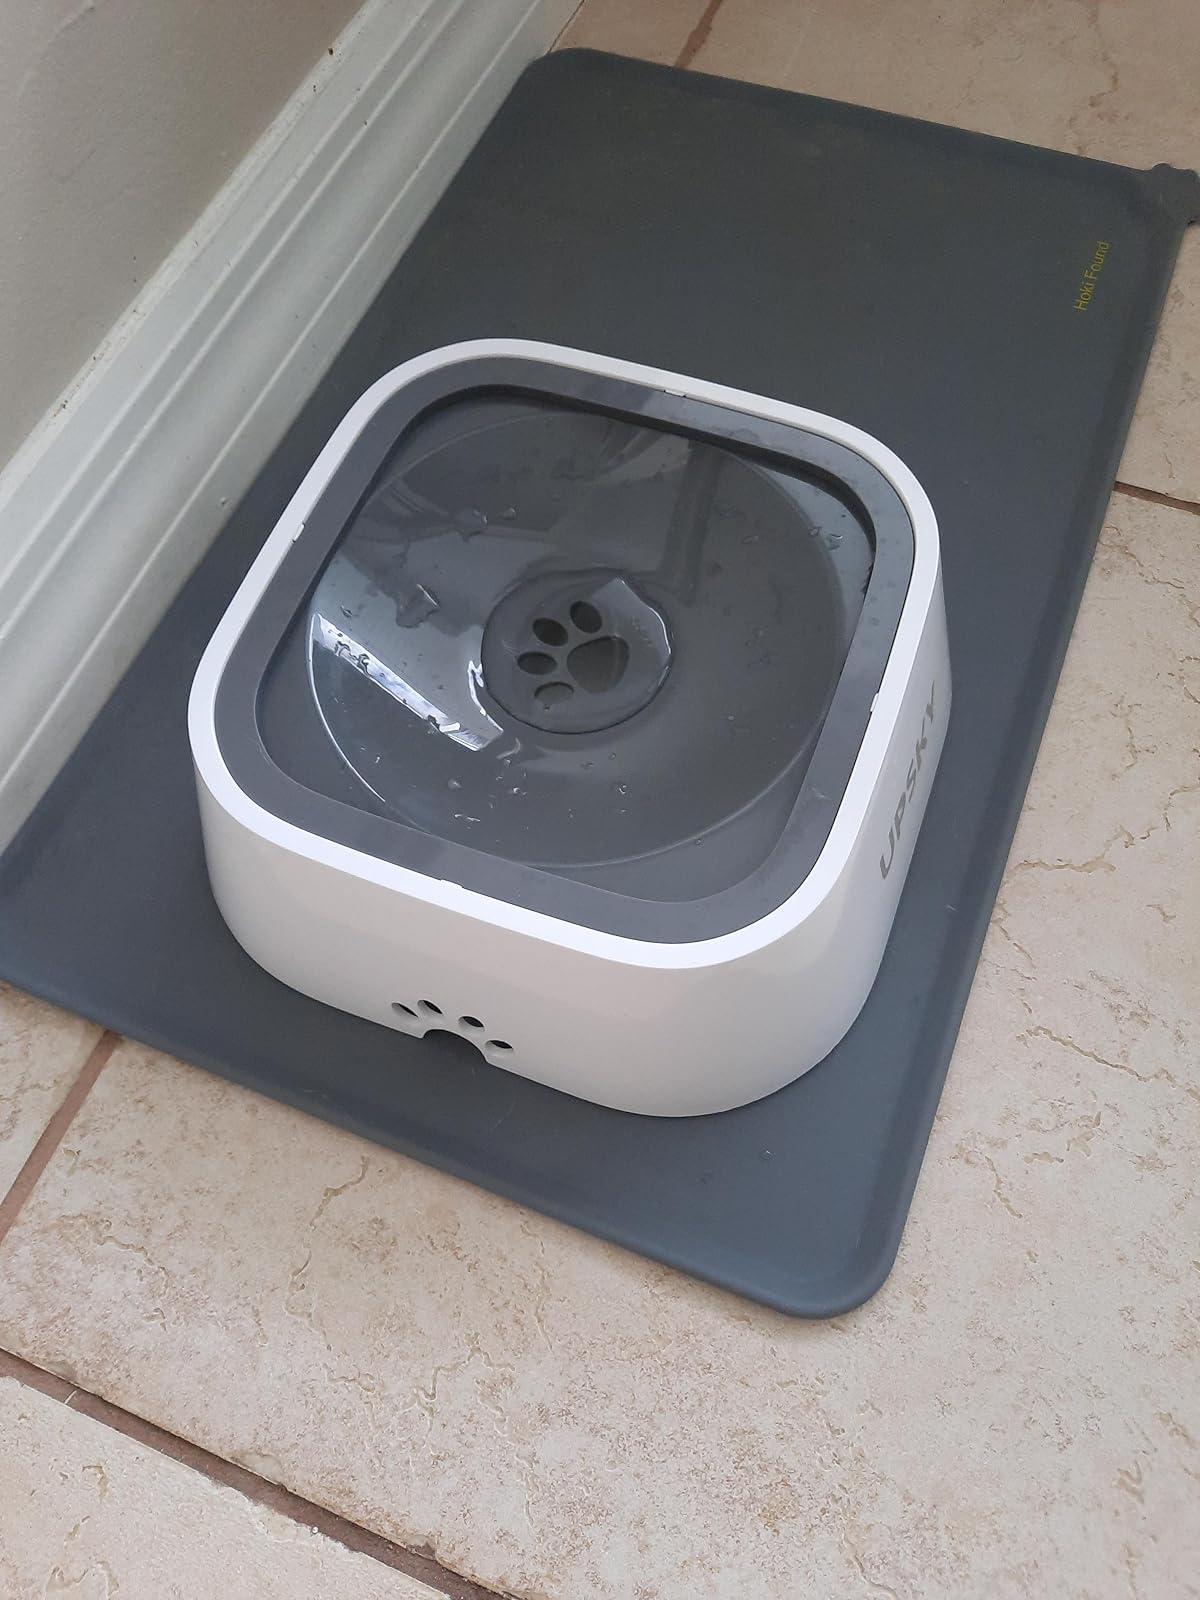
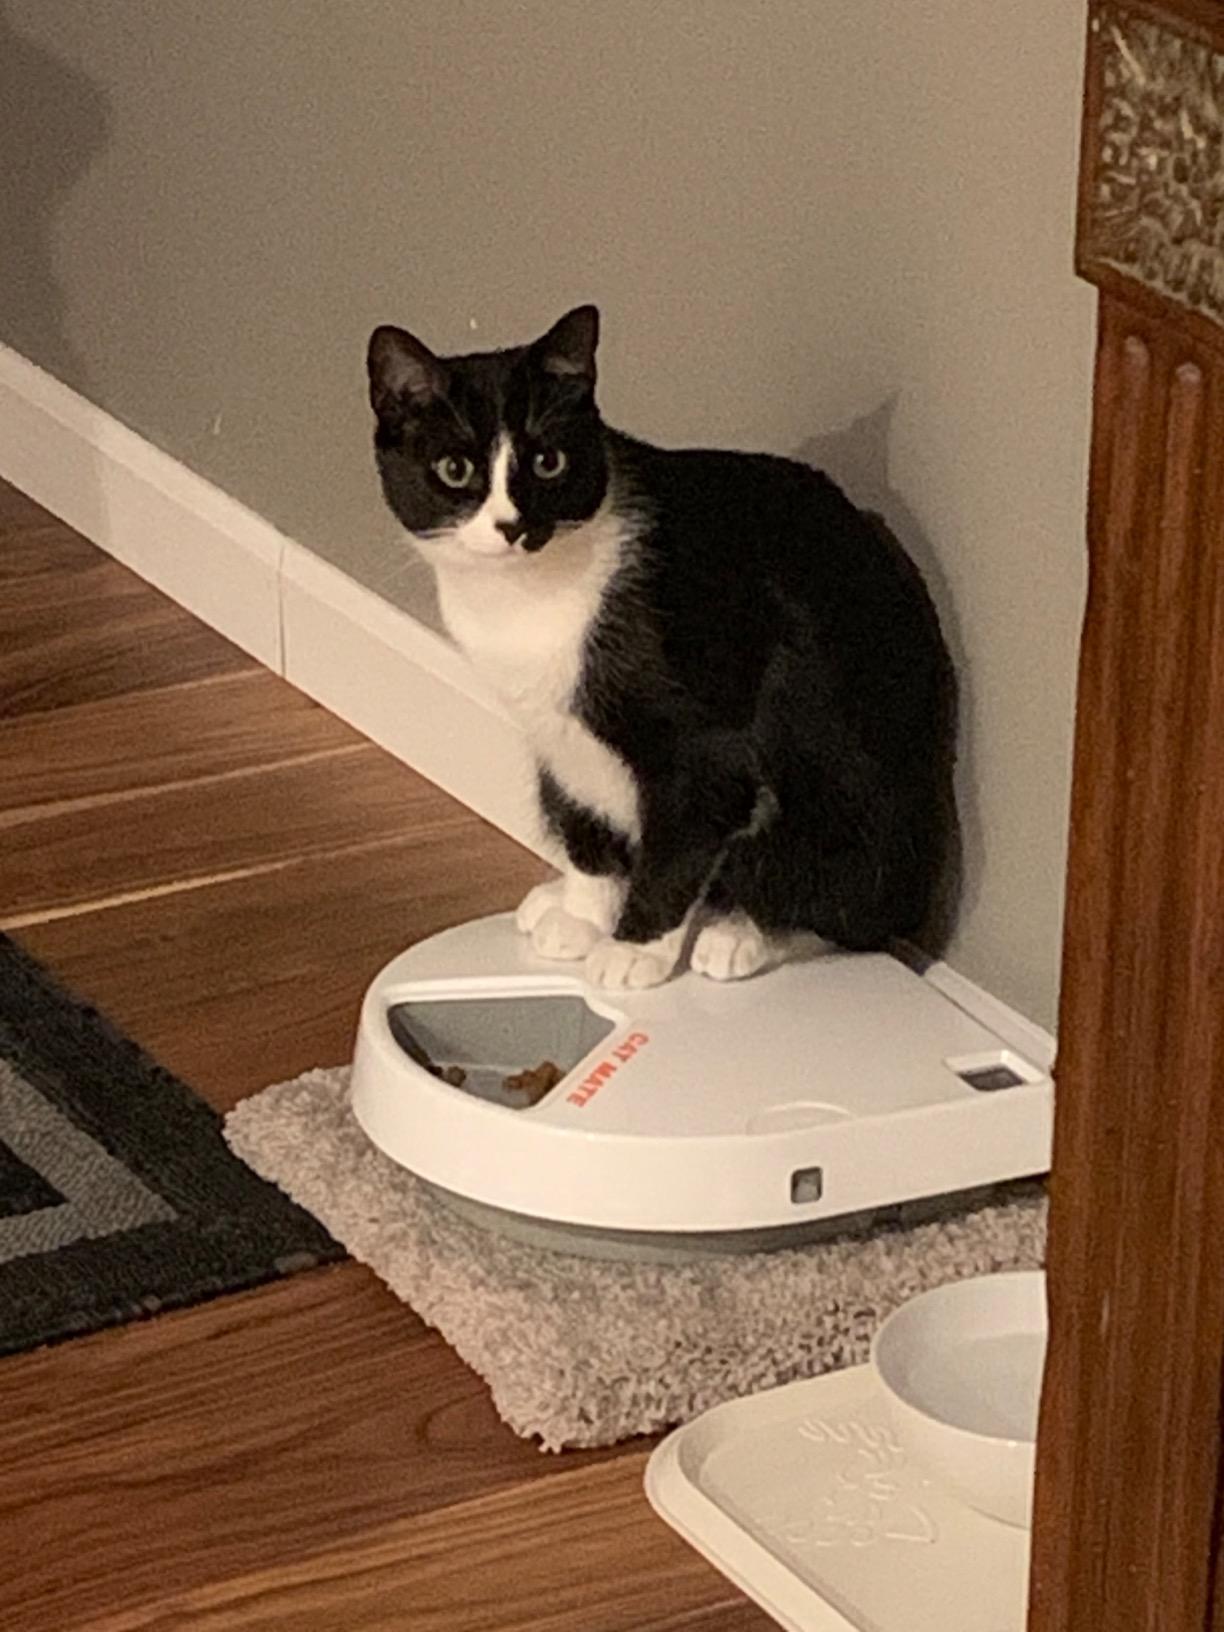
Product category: items_feeder
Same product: no